Crime in Puerto Rico

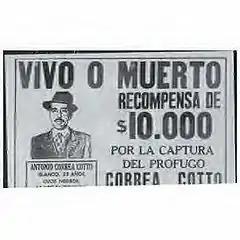
The $10,000 Correa Cotto bounty reward in the May 3, 1952, issue of "El Imparcial"

Antonio Correa Cotto was a notorious 1950s Puerto Rican criminal. On January 25, 1950, he murdered two people in Machuelo Abajo, Ponce, Puerto Rico. After being caught, prosecuted and sentenced to prison, he managed to escape and returned to Ponce where he killed 10 more people. Correa Coto was killed shortly after in a shootout with police. At least one significant robbery also took place after the 1950s ended.